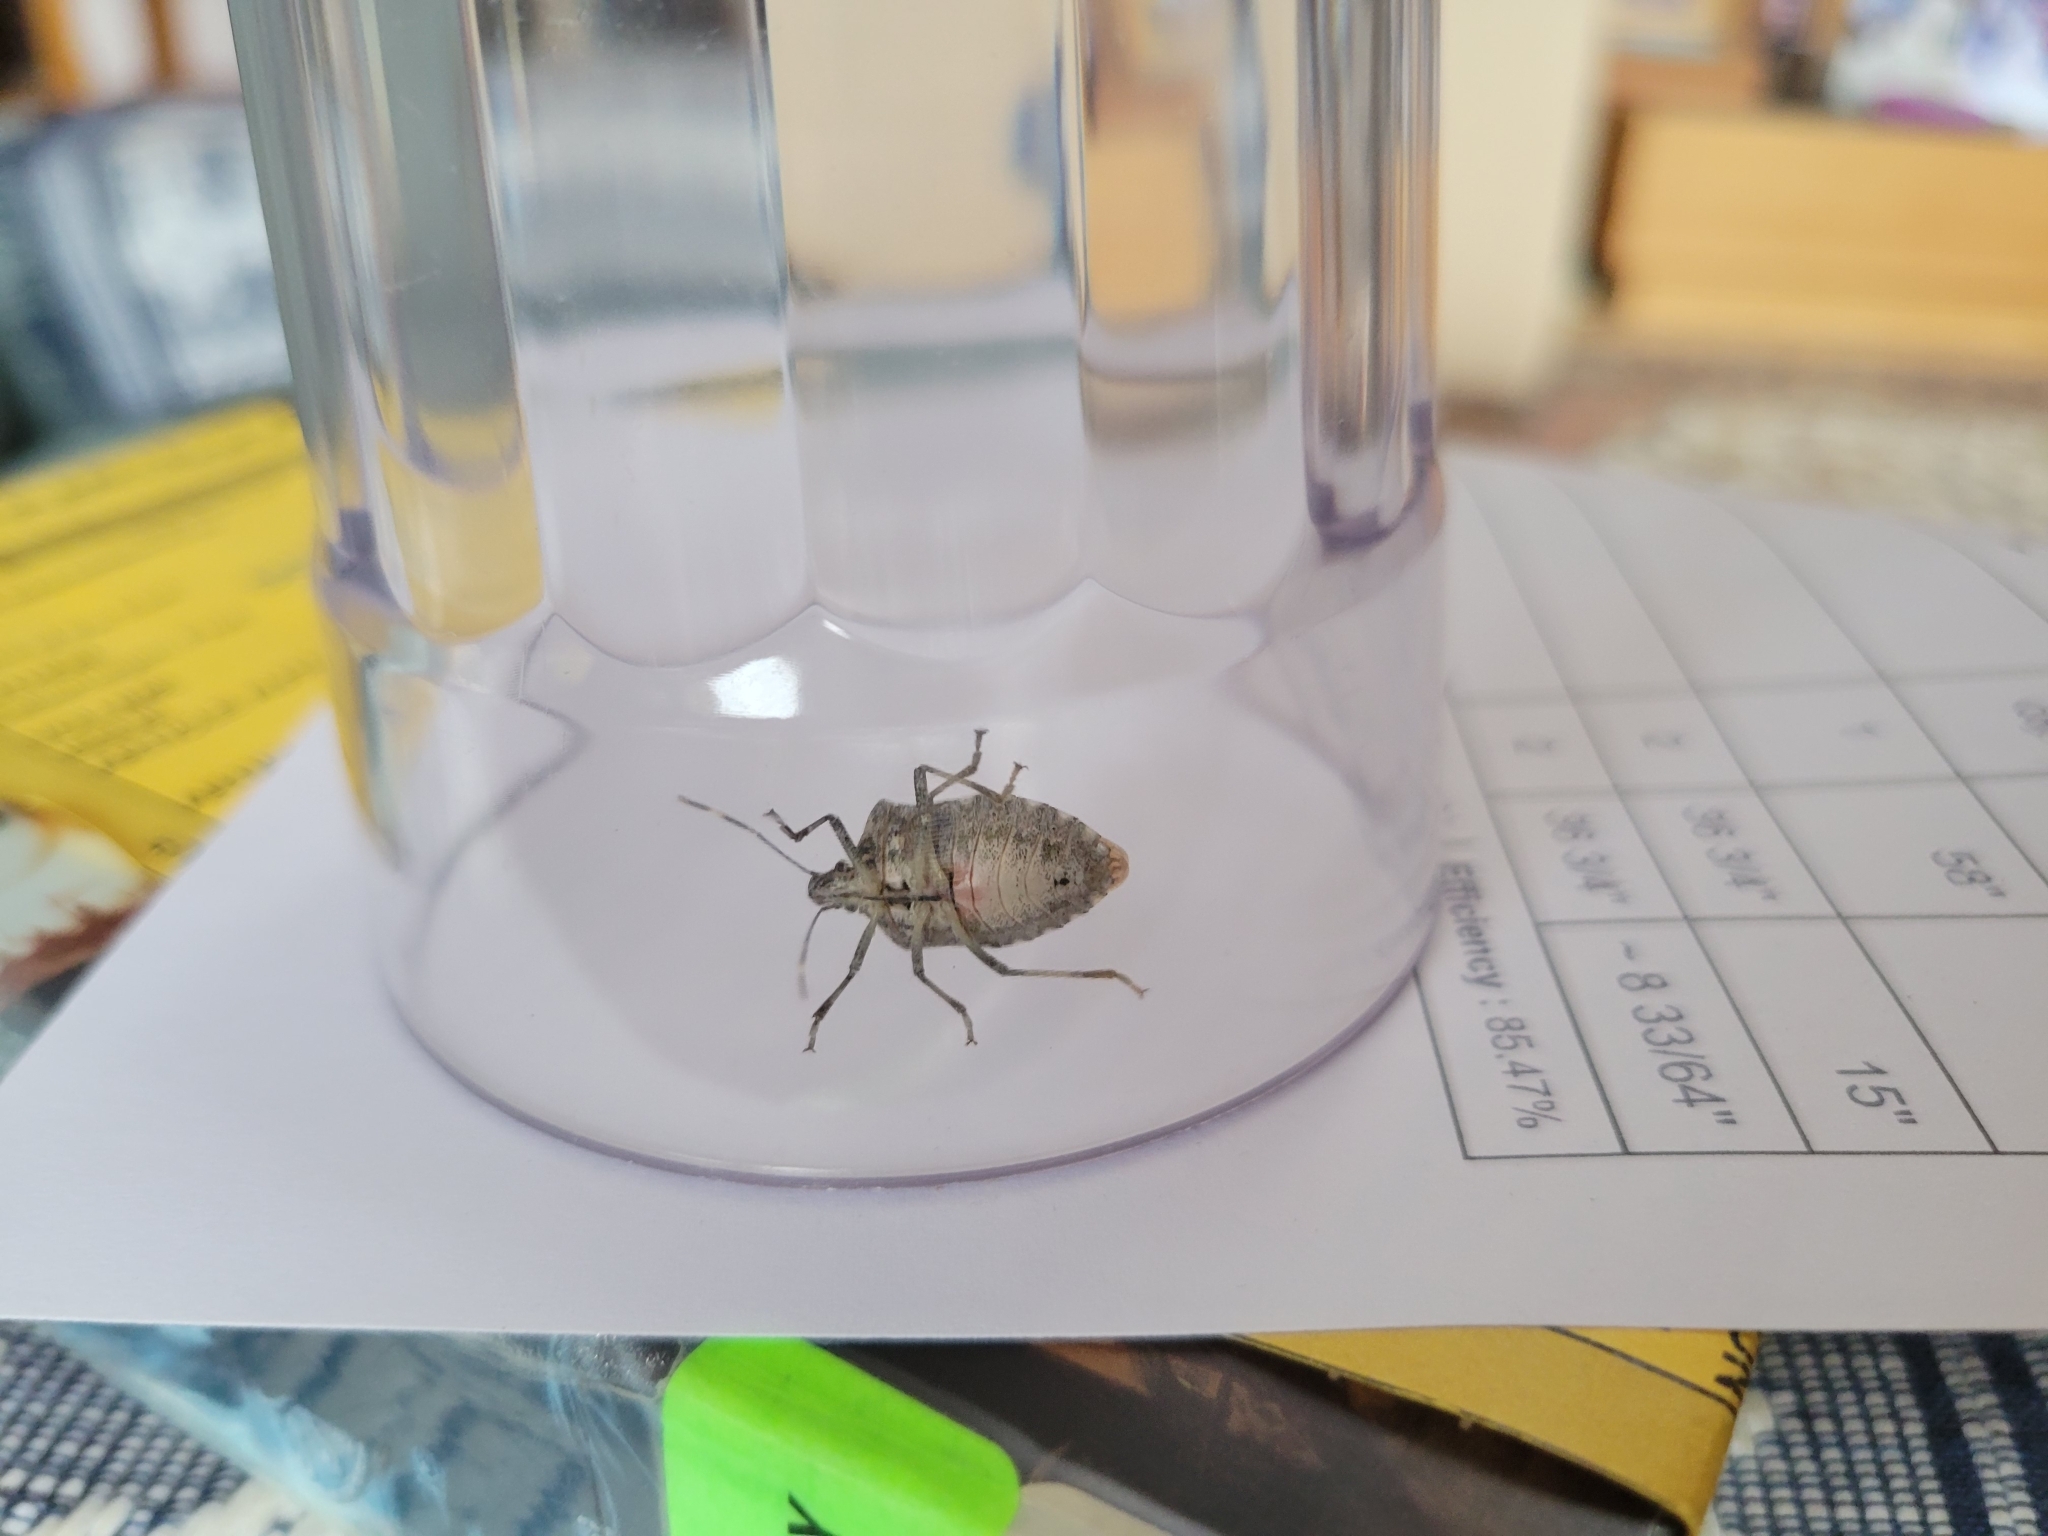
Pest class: stink_bug